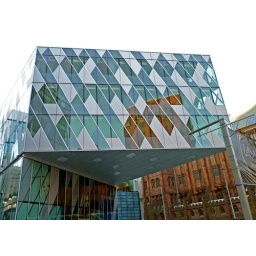
glass fronted, angular building in Manchester, England.